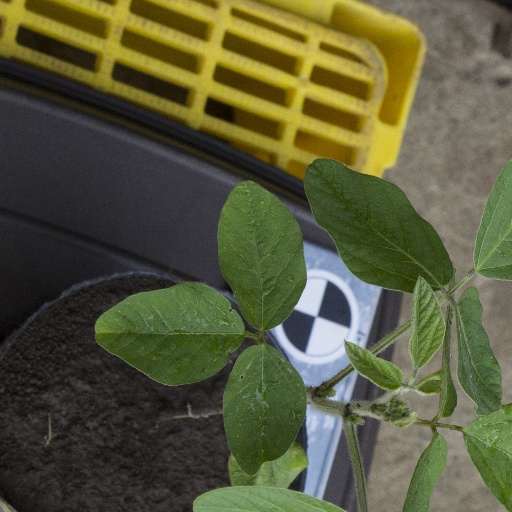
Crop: soybean